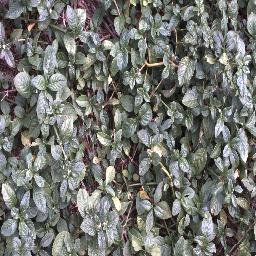
Label: negative